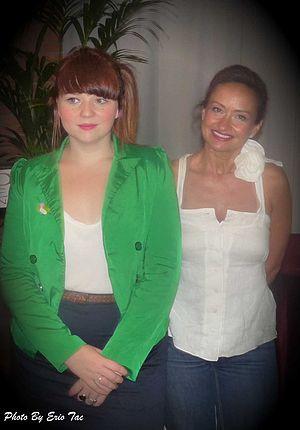
Luce et Marie Pierre Baux Présidente de l'association ' les Originales '